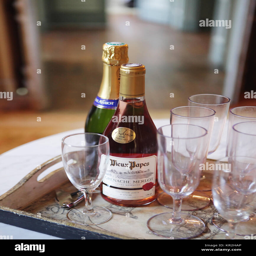
bottles of champagne on a table with glasses and flutes